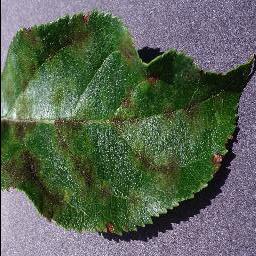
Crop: apple
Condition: scab